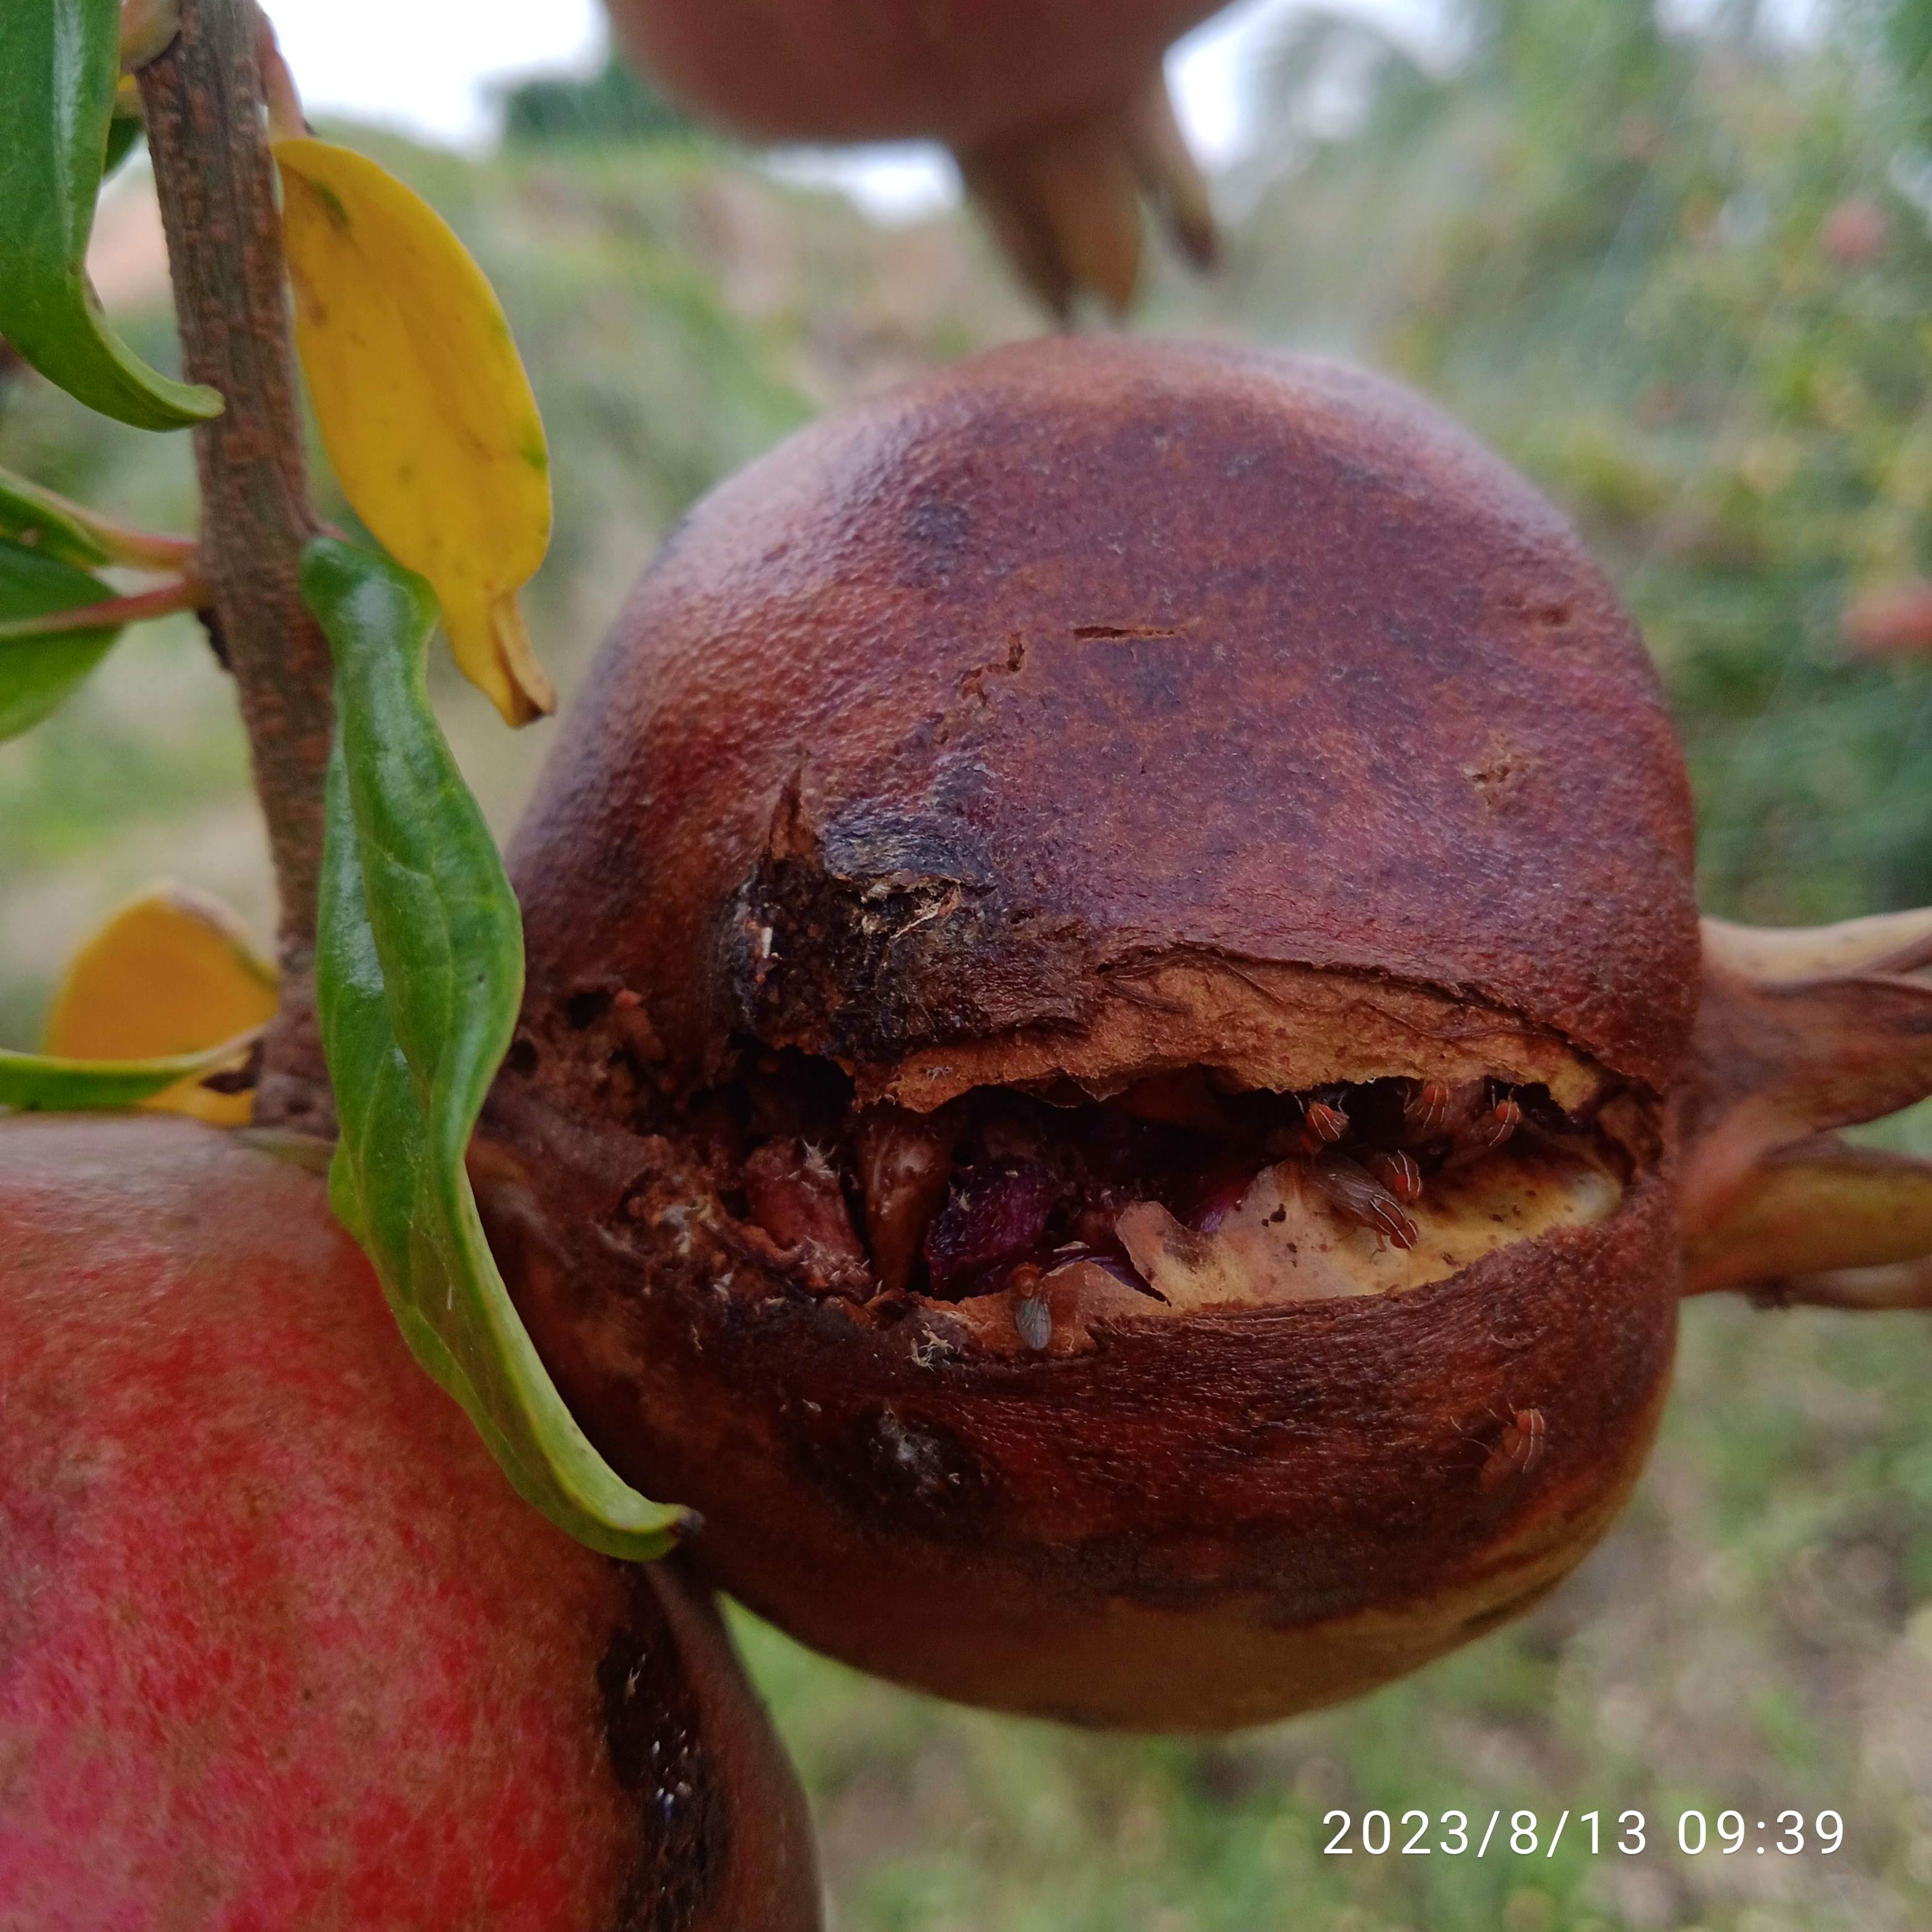
Label: Bacterial_Blight